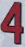
Number: 4